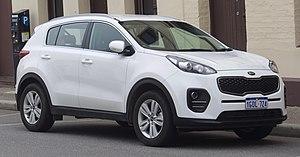
Le Sportage est un modèle de SUV du constructeur automobile sud-coréen Kia.